Croatian nationalism

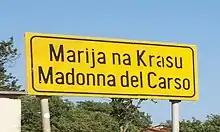
The Croatian language was a key part of 20th century nationalism, pictured here next to the Italian language in Croatia, 2011

After the defeat of the Axis Powers in 1945 and the rise of communist Josip Broz Tito as leader of a new communist-led Yugoslavia, Croatian nationalism along with other nationalisms were suppressed by state authorities. Under post-war communist rule in Yugoslavia, dominated by the part-Croat Tito (in power from 1944–1980), Croatian nationalism became largely dormant, except for the Croatian Spring of 1967 to 1971, until the breakup of Yugoslavia in 1991–1992 and the Croatian War of Independence of 1991 to 1995. During the communist era, some Croatian communists were labeled as Croatian nationalists, respectively Ivan Krajačić and Andrija Hebrang. Hebrang also advocated change of Croatian borders, since, according to him, Croatian boundaries were clipped by Milovan Đilas' commission. He argued against unfair exchange rates imposed on Croatia after 1945 and condemning show trials against people labeled as collaborationists. Hebrang wasn't a serious threat to Serbian interests, since he was demoted several times and in 1948 he was put under house arrest, and later killed. Advocacy in favour of Yugoslavism as a means to achieve the unification of Croatian lands in opposition to their division under Austria-Hungary began with Strossmayer advocating this as being achievable within a federalized Yugoslav monarchy.